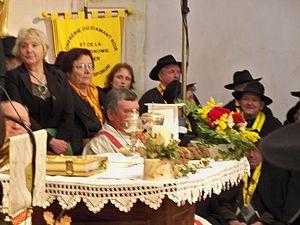
Messe aux truffes à Richerenches, Vaucluse, France
Le département de Vaucluse accueille quelque 3 500 000 touristes chaque année.
La messe aux truffes, fut instituée 1952, par Henri Michel-Reyne, curé de Richerenches, Vaucluse. Elle est depuis célébrée chaque troisième dimanche de janvier, en hommage à saint Antoine, le patron chrétien des trufficulteurs et du diamant noir, dont la fête est le 17 janvier. À cette occasion, lors de la quête, la corbeille se remplit de truffes qui sont vendues ensuite aux enchères à l'issue de l'office.